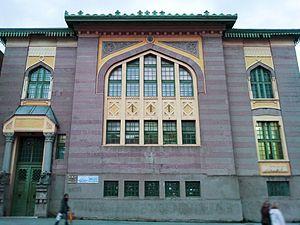
Cet article recense les monuments nationaux situés sur le territoire de la Ville de Mostar en Bosnie-Herzégovine et dans la Fédération de Bosnie-et-Herzégovine. La liste établie par la Commission pour la protection des monuments nationaux compte 42 monuments nationaux inscrits sur la liste principale et 24 monuments inscrits sur une liste provisoire.
Les bains municipaux de Mostar sont situés en Bosnie-Herzégovine. Construits pendant la période austro-hongroise, ils sont inscrits sur la liste provisoire des monuments nationaux de Bosnie-Herzégovine.